Zdeňka Wiedermannová-Motyčková

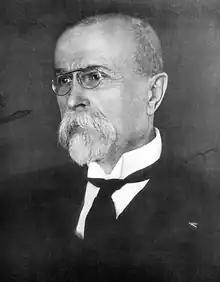
Tomáš Masaryk, Wiedermannová's mentor

Wiedermannová left Přerov and was hired as the principal of "Světlá" school in Velké Meziříčí, which led to her establishing relationships with some of the major figures of Czech educational reform, including , Josef Machar, Tomáš Masaryk, and Josef Úlehla. She first met Masaryk in 1903 at a teachers' conference in Brno, where he was an invited lecturer. He became a mentor to her and tried to persuade her to serve as editor of the women's section of "Naše doba" ("Our Time"), with a view to integrating the Moravian women's movement into politics. Though she did not take up the offer, he would later be instrumental in helping her found "Ženská revue" ("Women's Review"). That year, she founded and became principal of the Girls' Academy in Brno. Because only K2.5 million, out of a total educational budget of K43 million, were dedicated to women's education by the Austro-Hungarian authorities, Wiedermannová organized fund-raising events like hosting a lecture series. The lectures were very popular, raised K7,000 over a four-year period, and provided operating capital for the academy.